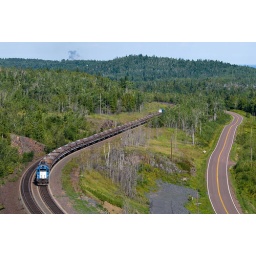
653 and 650 with empty tailings train near Silver Bay. Steam from the pellet plant is in the distance.